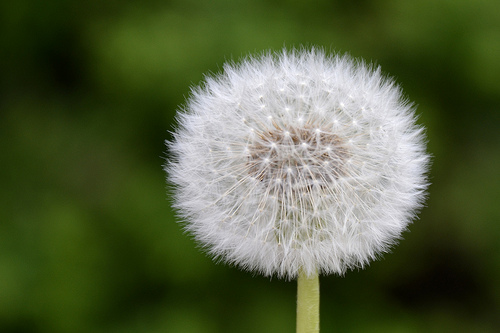
Flower: dandelion